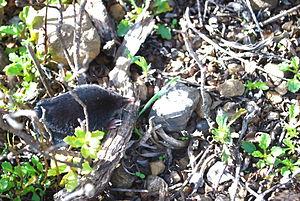
Scapanus est un genre qui comprend trois espèces actuelles de mammifères appartenant à la famille des Talpidés. Ce sont des taupes d'Amérique du Nord.